Iris atropurpurea

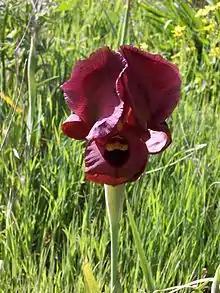

As most irises are diploid, (having two sets of chromosomes), this can be used to identify hybrids and classification of groupings.